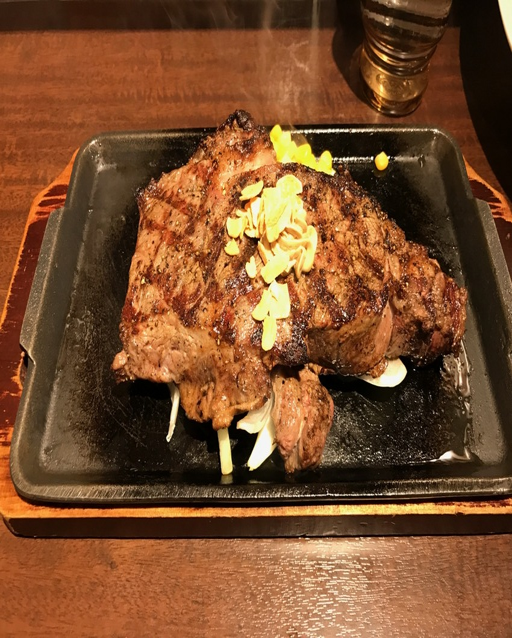
food by unit of mass